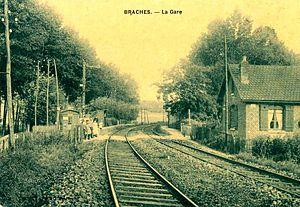
Le point d'arrêt de Braches, alors que la ligne était encore à double voie.